Patikulamanasikara

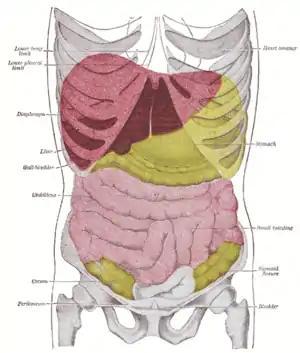
Internal organs viewed from front: lungs (grey), heart (white), liver (purple), stomach (yellow), large intestine (yellow) and small intestine (pink), from "Gray's Anatomy".

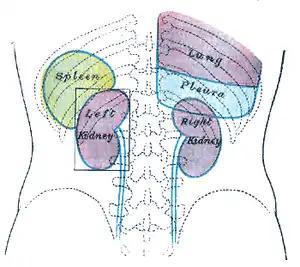
Internal organs viewed from back: spleen (green), kidneys (purple), right lower lung (purple) and pleura (blue), from "Gray's Anatomy".

In Buddhist scriptures, this practice involves mentally identifying 31 parts of the body, contemplated upon in various ways.